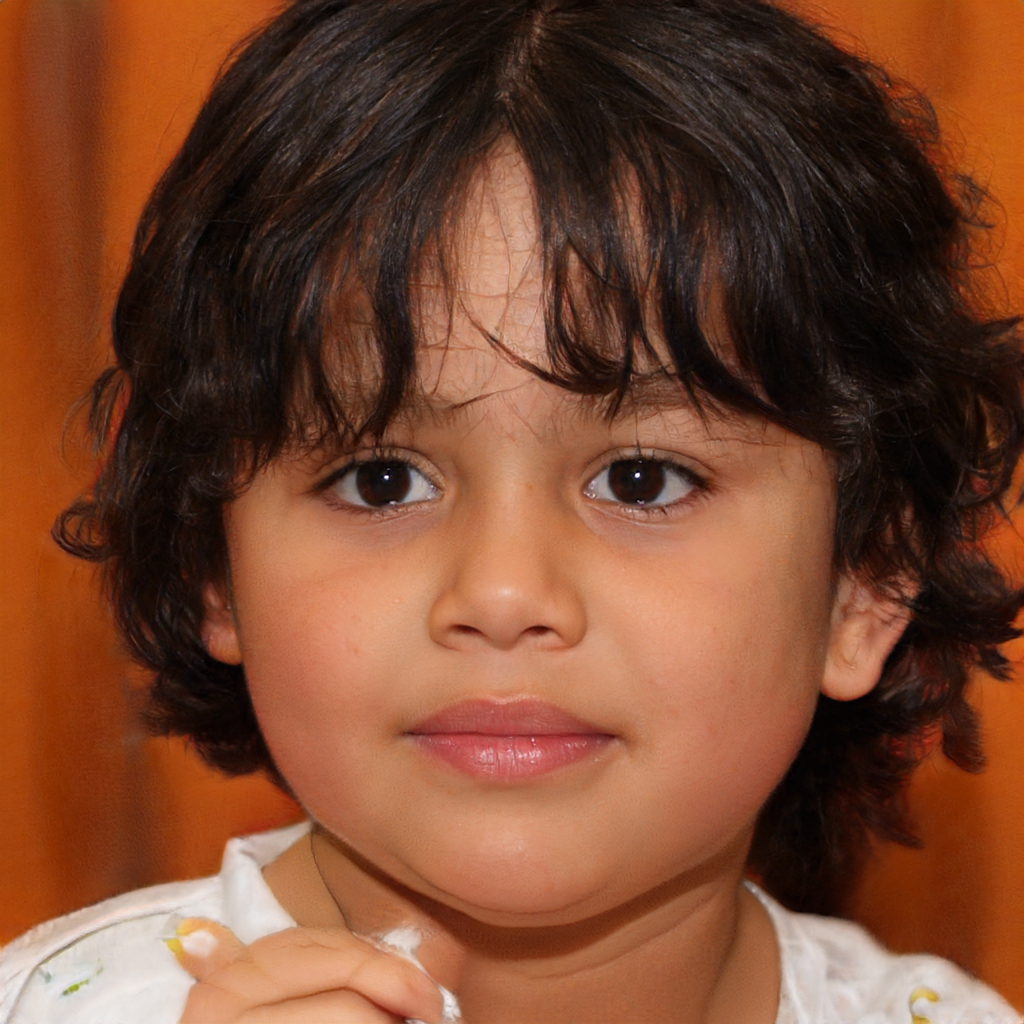
Gender: Female